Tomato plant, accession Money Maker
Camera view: tilt-top (135 deg); turntable rotation: 30 degrees
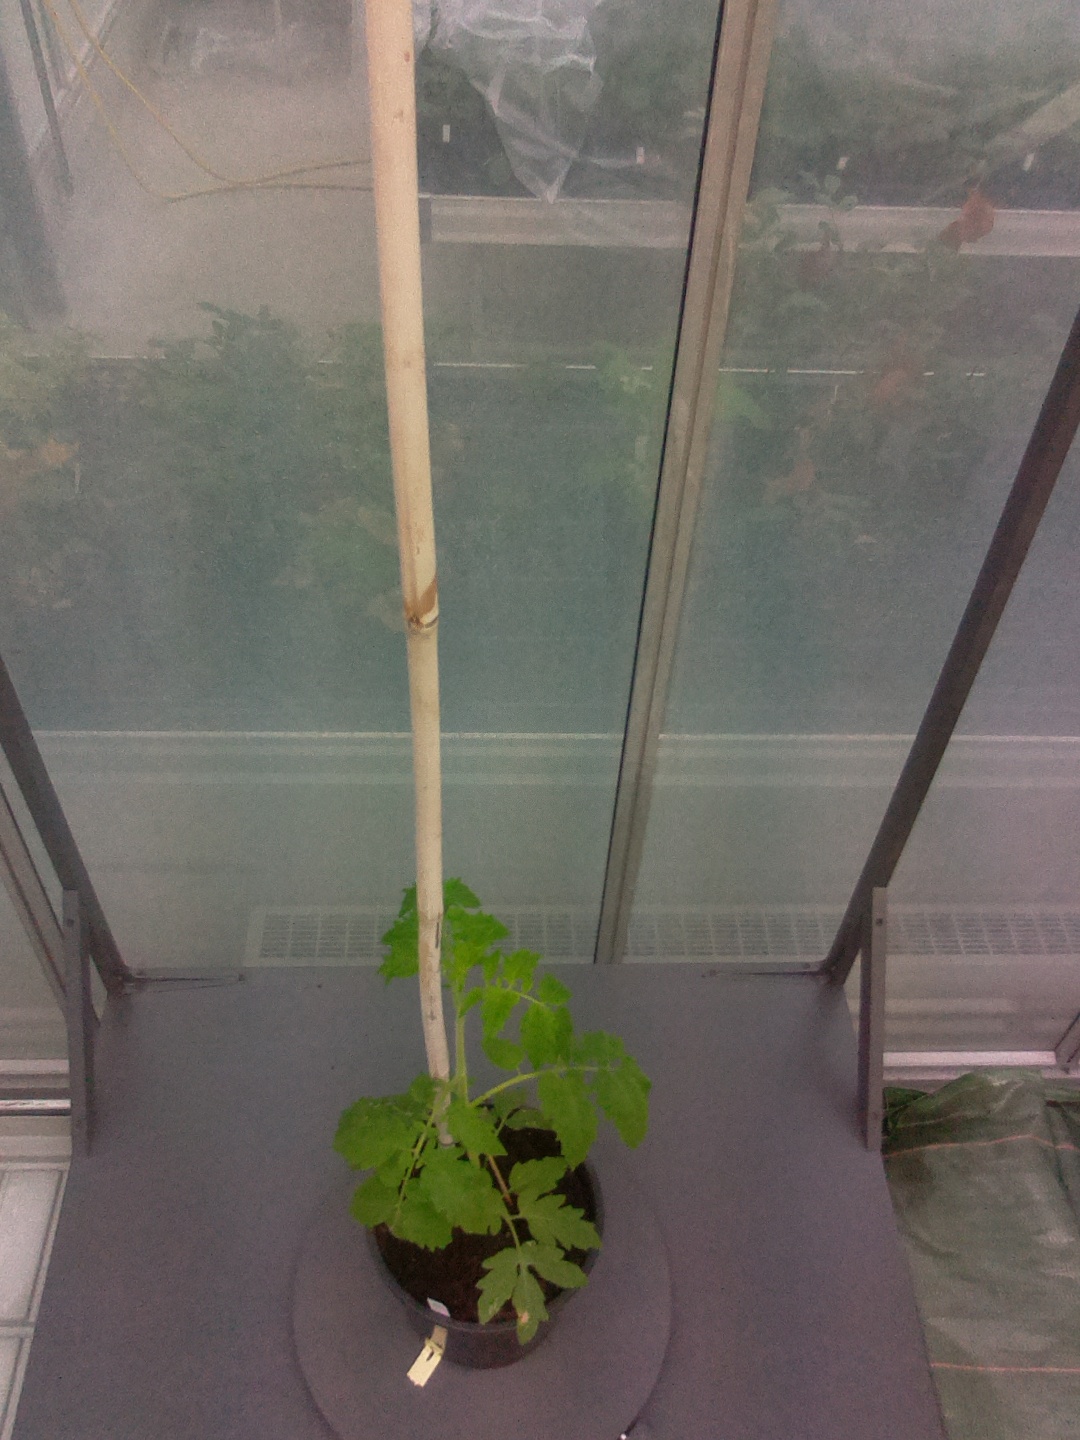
BBCH growth stage 13: 6 of true leaves visible